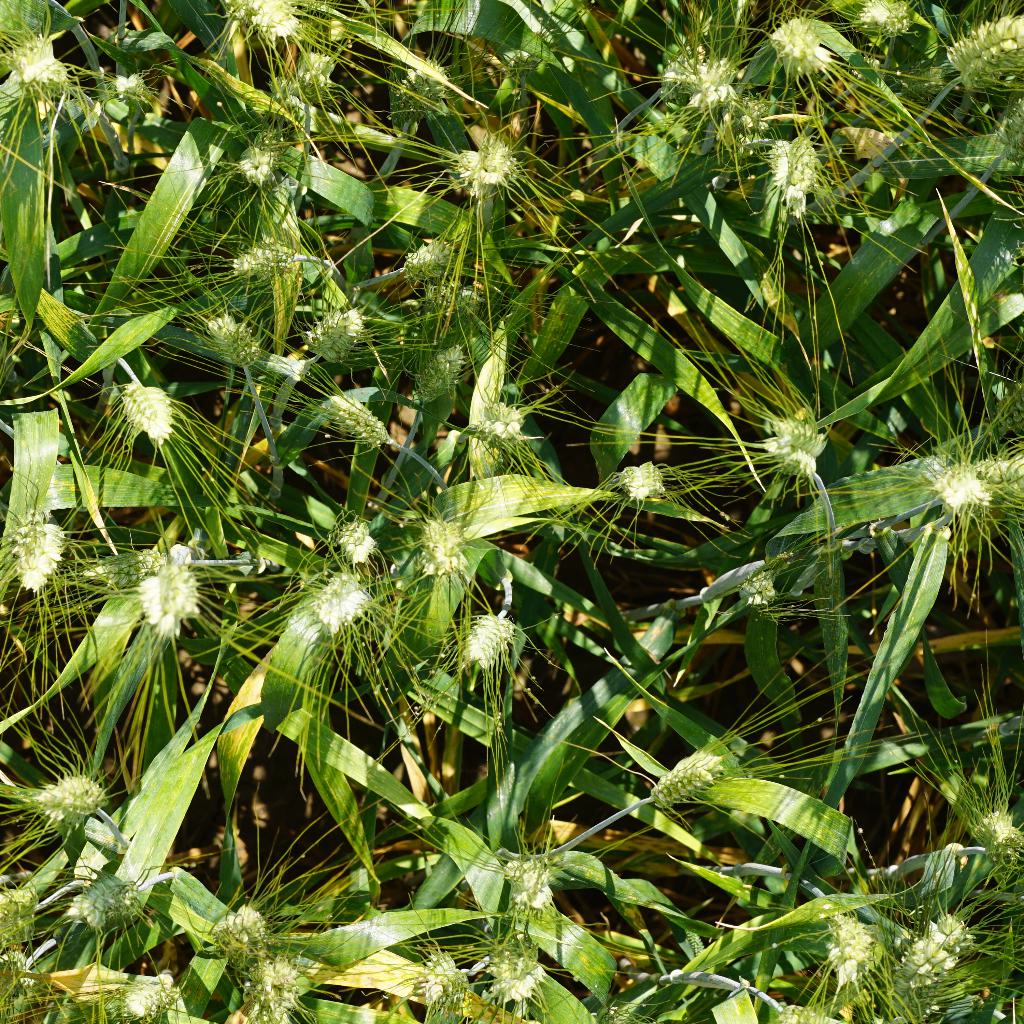
Country: France
Location: Gréoux
Wheat development stage: Filling